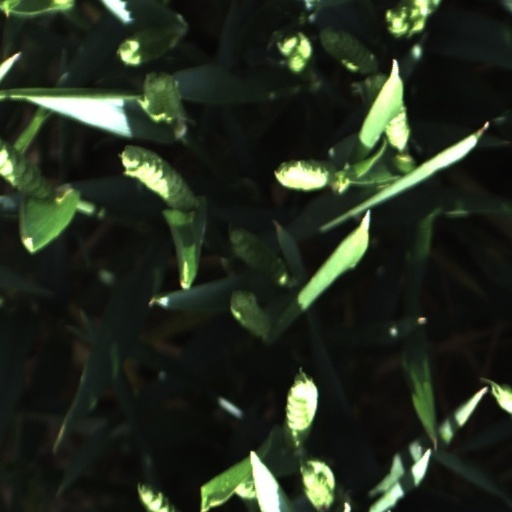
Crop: wheat